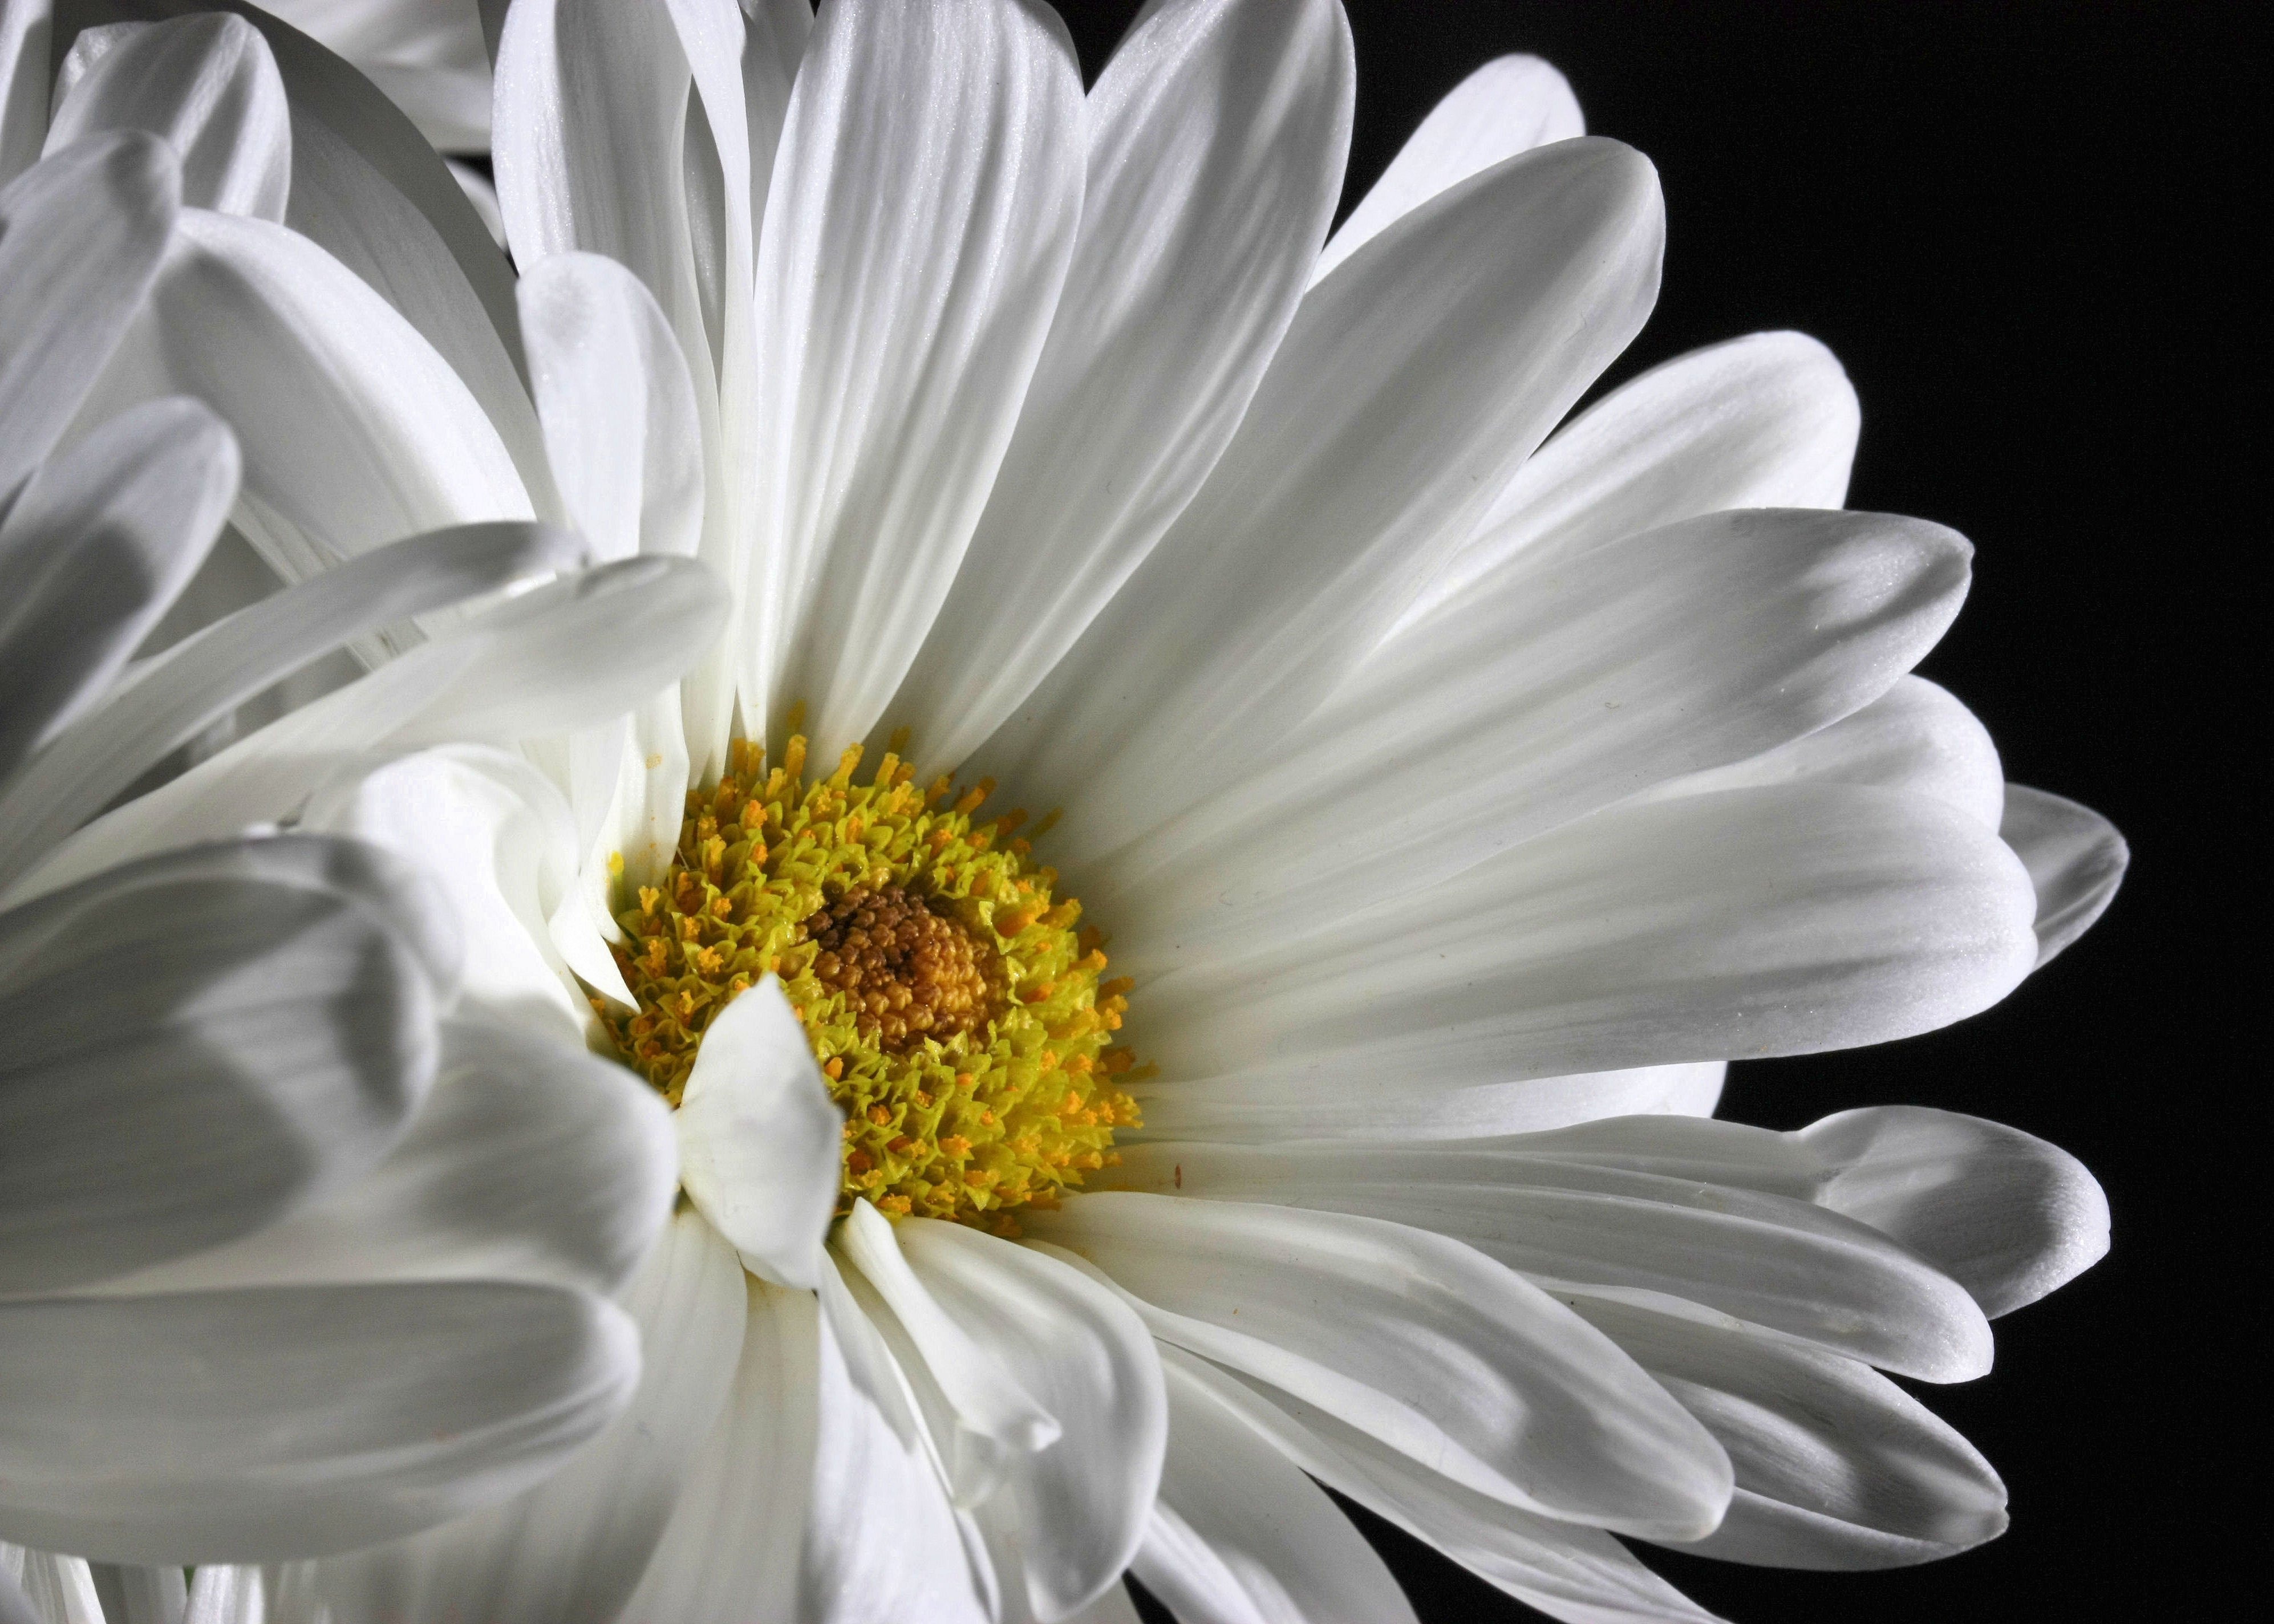
blossom, black and white, plant, white, photography, flower, petal, bloom, daisy, macro, fresh, botany, monochrome, flora, close up, lovely, petals, center, gerbera, pure, macro photography, pristine, flowering plant, daisy family, oxeye daisy, monochrome photography, land plant, chrysanths